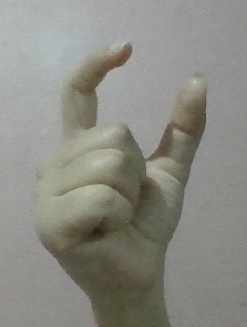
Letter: nun